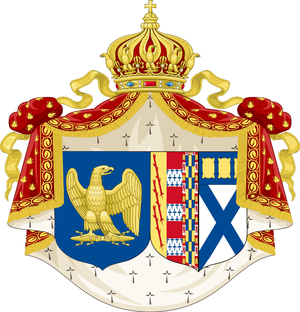
Armes de l'impératrice Eugénie. A améliorer si nécessaire.
María Eugenia Ignacia Agustina de Palafox y Kirkpatrick, 19ᵉ comtesse de Teba — dite Eugénie de Montijo —, née le 5 mai 1826 à Grenade et morte le 11 juillet 1920 à Madrid, est l'épouse de Napoléon III, empereur des Français. À ce titre, elle porte le titre d'impératrice des Français du 29 janvier 1853 au 4 septembre 1870.
La reine de France est l'épouse du roi de France.